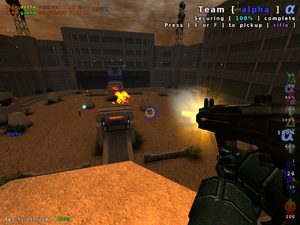
Le jeu de tir à la première personne ou en vue subjective, aussi appelé Doom-like est un genre de jeu vidéo de tir fondé sur des combats en vision subjective, c'est-à-dire que le joueur voit l'action à travers les yeux du protagoniste.